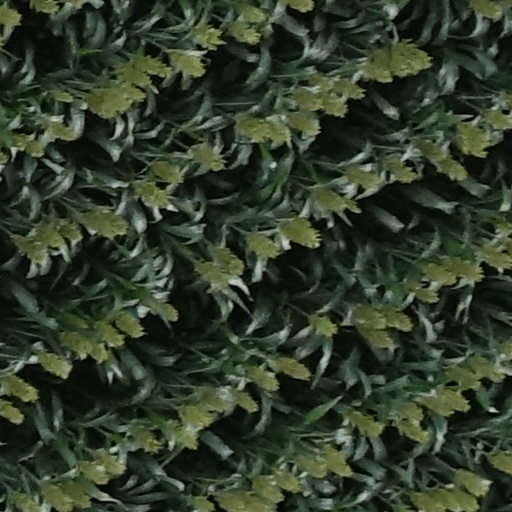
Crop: sorghum